Jung Shoe Manufacturing Company Factory

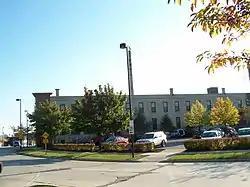

The Jung Shoe Manufacturing Company Factory at 620 S. Eighth St. in Sheboygan, Wisconsin, United States, was built in 1906. It was designed by architect William C. Weeks. It was listed on the National Register of Historic Places in 1992.